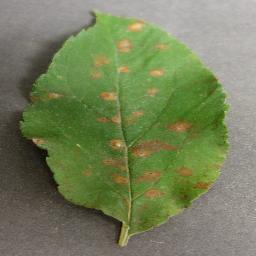
Label: Apple___Cedar_apple_rust